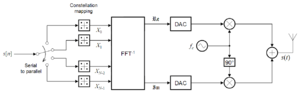
Softwaredefineret radio
En typisk SDR-sender beregnet til OFDM. Mange SDR-sendere bruger samme blokdiagram fra "Re, Im"; også kendt som I og Q, disse to signaler genereres f.eks. via et et almindeligt PCs lydkort og et program der genererer AM, FM, SSB eller digital radio.[2]
En softwaredefineret radio er et radio kommunikationsystem, som anvender software i en større eller mindre del af radioforsatsens eller radiosenders signalkæde – f.eks. til modulation og/eller demodulation af signaler.